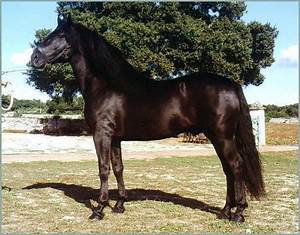
Label: horse